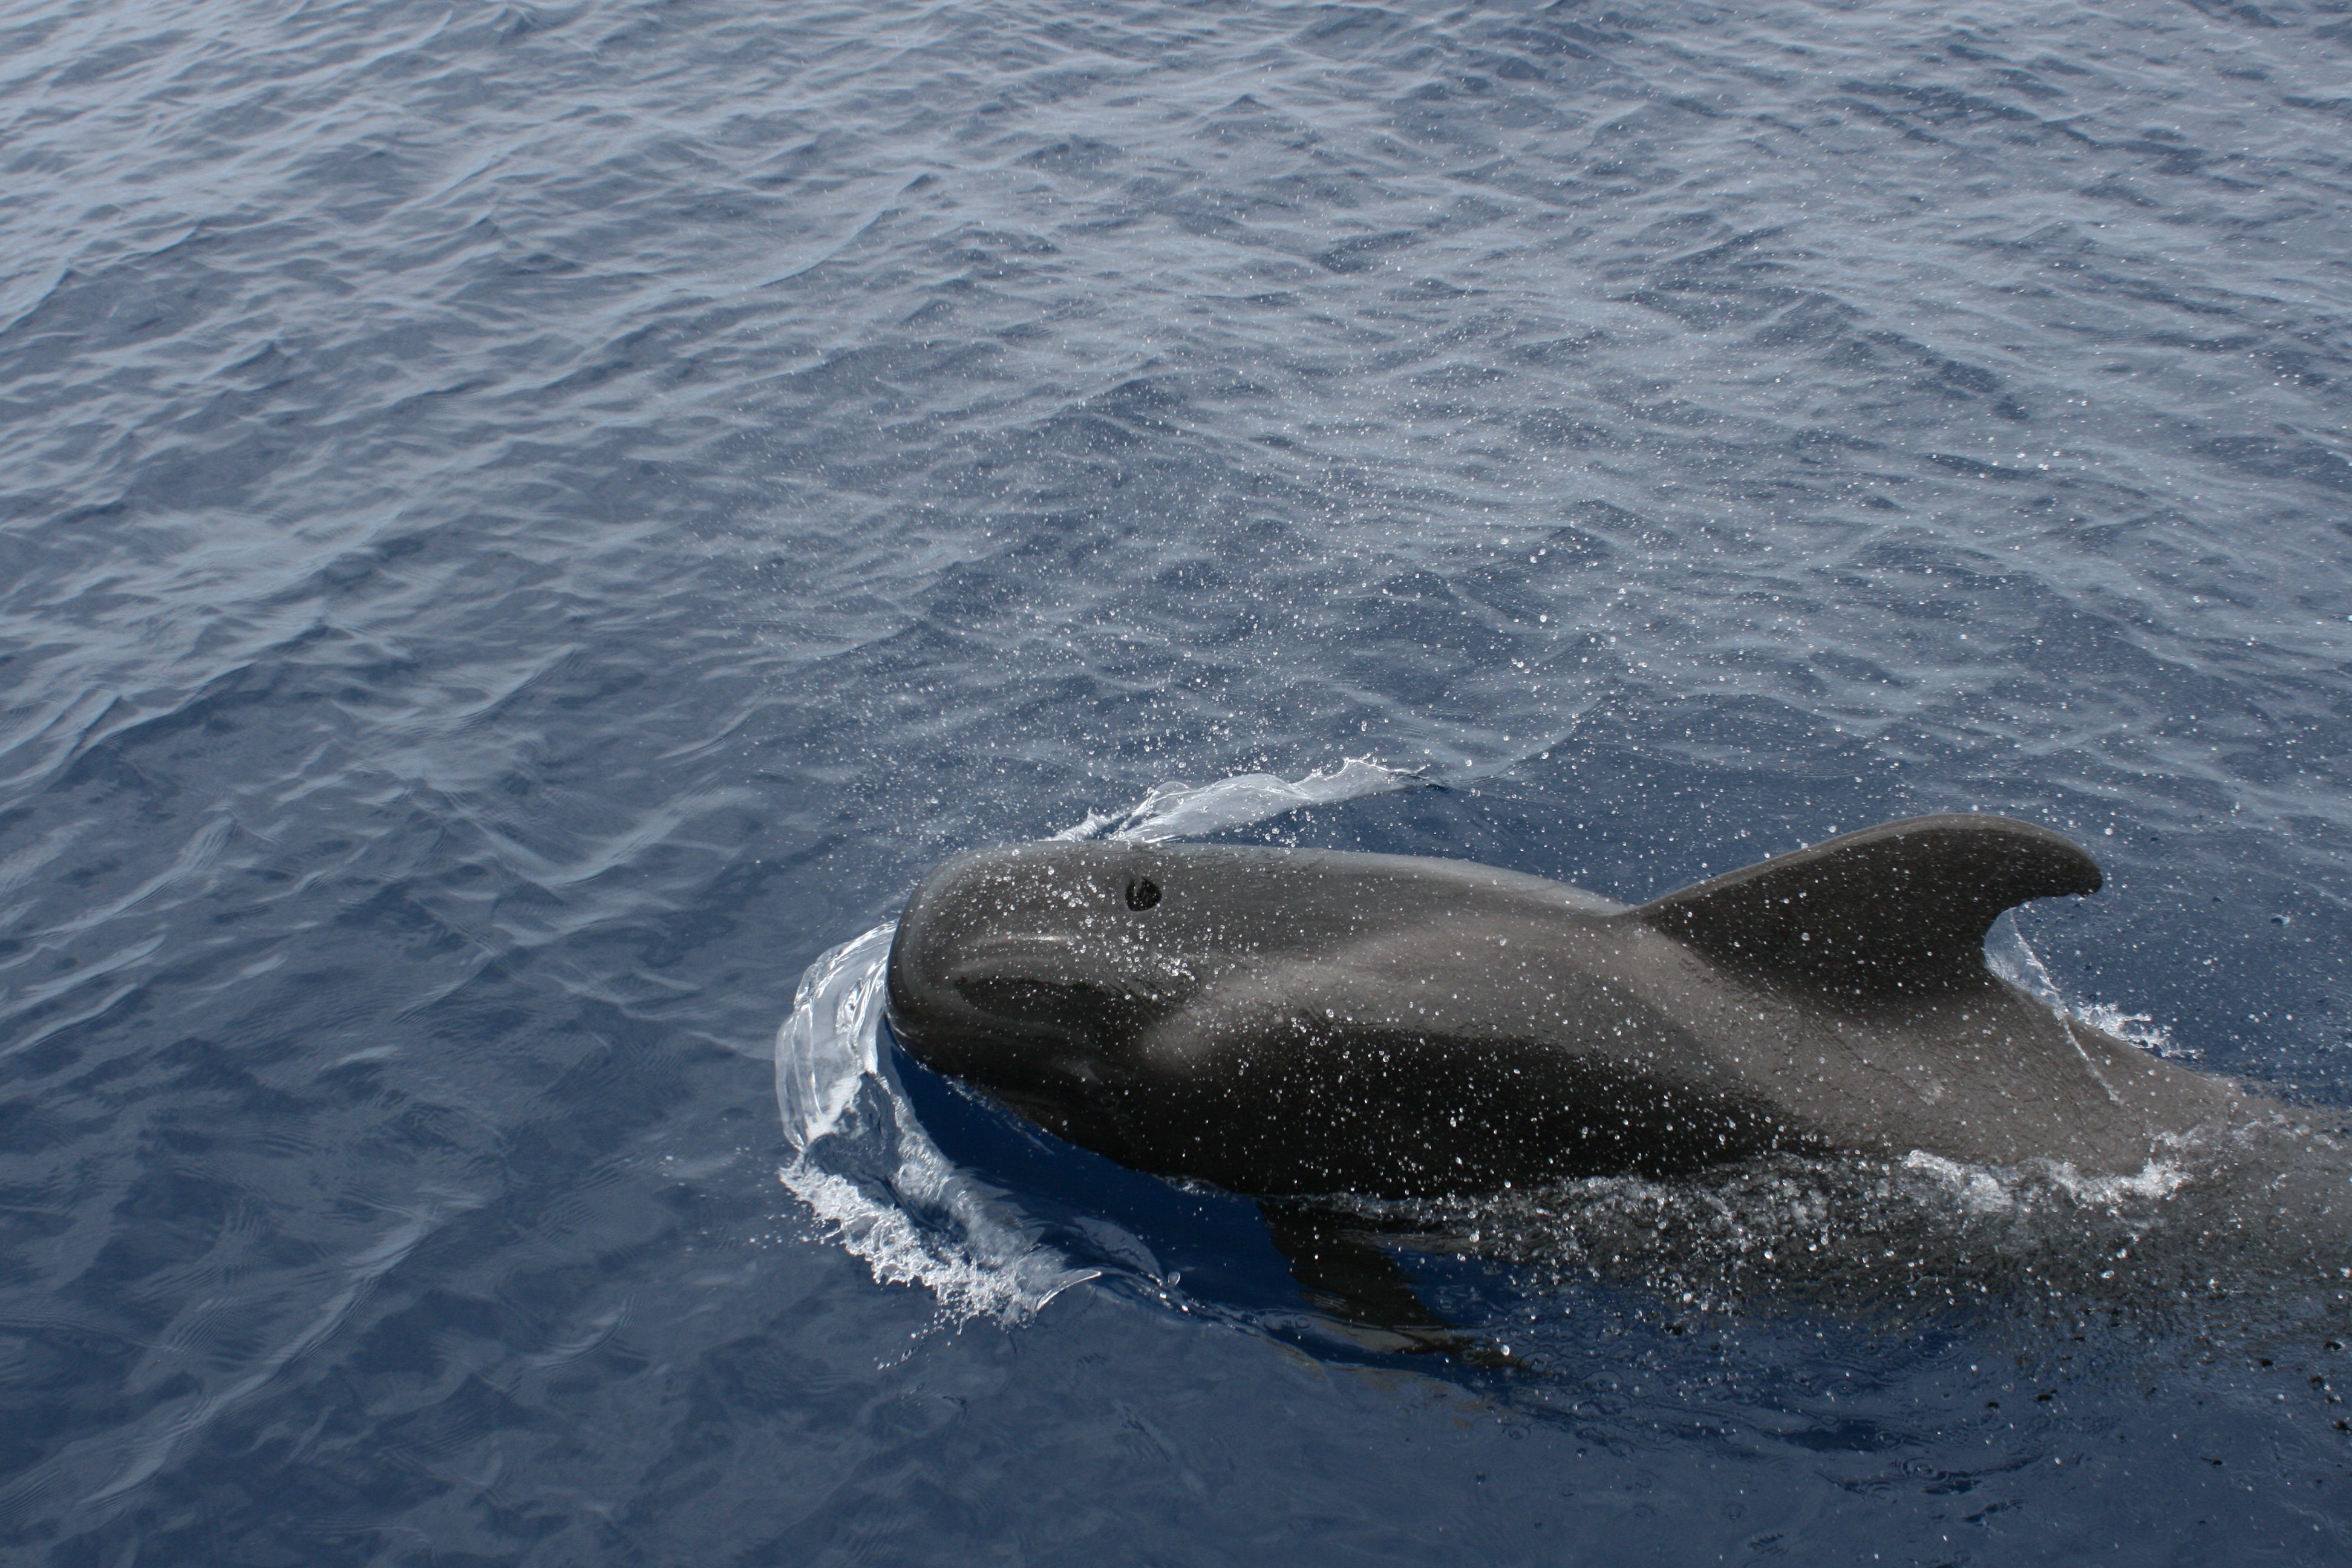
sea, water, biology, mammal, humpback whale, vertebrate, whale, dolphin, bottlenose dolphin, marine mammal, marine biology, whales dolphins and porpoises, common bottlenose dolphin, short beaked common dolphin, grey whale, little whale